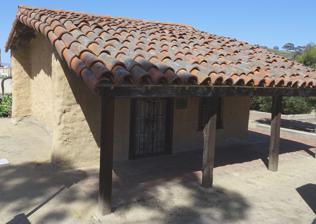
Building: Ortega Adobe
Country: United States of America
Year built: 1857
Historic site in Ventura, California Ortega Adobe Ortega Adobe, April 2018 Location 215 West Main Street, Ventura, California Coordinates 34°16′54″N 119°18′15″W / 34.28166°N 119.30417°W / 34.28166; -119.30417 Built c. 1857 Location of Ortega Adobe in southern California Ortega Adobe is a historic adobe house built in 1857 and located on Main Street on the west side of Ventura, California , not far from the mouth of the Ventura River . It was designated in 1974 as the City of Ventura's Historic Landmark No. 2.  It is owned by the City and operated as a self-guided historical site. Ortega Adobe is the City's "only remaining example of a 'middle class' home of the late 1800s." At one time, much of Ventura's Main Street was lined with adobe homes. The Ortega Adobe is the only one to survive. Construction The Ortega Adobe sits on land formerly owned by the Mission San Buenaventura . Several sources indicate that Emigdio Miguel Ortega (1813-1893) purchased the 200- by 200-foot lot which became the site of the adobe in 1857. However, real property records maintained at the Museum of Ventura County indicate that the land was purchased by Francisco Ortega from Lino Maria in May 1848 and then transferred by Francisco to Emigdio in January 1849. In 1857, Emigdio Ortega, the grandson of José Francisco Ortega , built the adobe.  The biggest obstacle was the lack of lumber in the Ventura area. Ortega acquired the beams and rafters for his adobe from an abandoned adobe, possibly the Carrillo Sespe Adobe, near what is now the City of Fillmore. According to Emigdio's son, Emilio C. Ortega, the older adobe was abandoned after "a band of Mojave Indians swooped upon the ranch, murdered the people and drove away the stock." Emigdio hauled the lumber 40 miles using oxcarts in a four-day journey from the abandoned adobe. The main roof beam at the Ortega Adobe had reportedly been used for the same purpose at the older adobe for approximately 70 years. According to archeologist Robert Browne, who worked on the adobe's restoration in 1970, the beams were exposed and analyzed during the renovation. Of the massive ridge pole, Browne said: "That beam was hewn from Jeffrey pine in Sespe Canyon and was once a part of a much earlier adobe where Fillmore now stands. It may have been built about the time of Father Serra's mission." Ortega purchased roof tiles and bricks from the Mission fathers at the nearby Mission San Buenaventura . In January 1857, the Mission was damaged in the Fort Tejon earthquake ; the roof tiles were shaken loose, and the fathers opted to replace the tiles with cedar shingles. Historic uses Ortega family home The adobe was used as the Ortega family's home for more than 40 years. The family moved there from another adobe at the corner of Main Street and Ventura Avenue, a location that was later the site of the Feraud General Merchandise Store . Emigdio and his wife, Maria Conception Jacinta Dominguez Ortega, had 13 children. In 1866, the Ventura River flooded and swept away one of the rooms on the west end of the adobe.  Warned of the coming flood, the Ortegas moved their possessions, including a pet dog and lamb, to a nearby frame house. Their son, Emilio, later wrote that the frame house was swept out to sea with the family's possessions and pets, but the adobe fared better: "The flood also took one-half the adobe building and left what now stands. You can never imagine the desolation of the surroundings. I can well remember how we ran along on the beach, scanning every nook in hopes of finding our pets, or some of the trunks . . .  filled with clothes . . . All was lost." Ortega chile business Ortega advertisement from 1939 featuring an image of the old adobe In the late 1890s, the family began roasting in the adobe's kitchen and built a wood shed adjacent to the adobe where the family's products were canned. The Ortegas' 11th child, Emilio, established the Ortega Chile Packing Company at the site. By 1899, Emilio's company had opened a factory three miles from Ventura where it employed 16 women and four men and processed 22 tons of chiles into 55,000 cans of roasted green chiles and green chile salsa bearing the image of the old adobe. Even in the 1930s, the company's advertising continued to appeal to the romance of old California, featuring an image of "The Original Ortega Adobe Still Standing in Ventura, California". Subsequent uses The Ortega family's food business moved to larger quarters in Los Angeles in the early 1900s, and the Ortega Adobe was sold in approximately 1903 or 1905 to Ung Hing, a Chinese immigrant. In 1913, Ung Hing sold the property to Edgar Carne. Carne rented the property to Lee Leon who turned it into a Mexican restaurant. The City of Ventura acquired the property from Carne in 1921. From the 1920s through the 1960s, the building was leased for various purposes. It was leased to Shell Oil Company for use as offices from 1924 to 1931 and to the Veterans of Foreign Wars for use as a veterans hall from the late 1930s to the early 1950s.  It was used by the Ventura Police Department as a police station from late 1952 until February 1954. From 1954 to 1967, it was leased to the Ventura' Boys' Club as a meeting hall. It has also reportedly been used as a saloon, a speakeasy, and the home of a potter. Restoration and historic designation By the late 1960s, the adobe, owned by the city, was vacant and beginning to decay. The city council voted in September 1969 to restore the adobe as a historical museum and tourist attraction.  In addition to renovating the building, volunteers led by Werner Weile and archeologist Robert O. Brown acquired and donated household artifacts and furniture representative of the period. After two years of restoration, the adobe was opened to the public in April 1971. Browne said at the time: "We are trying to bring it back to its original state. This, of course, entails preserving some features and reconstructing others." According to a 1985 account by Richard Senate, a city official, the renovation ignored recommendations from the archeologist and covered the thick adobe walls with a coating of cement. The cement coating led to the adobe's deterioration as the adobe was unable to expand and contract with temperature changes. The building was designated as the City of Ventura's Historic Landmark No. 2 in 1974. The adobe is open for self-guided public viewing featuring interpretive panels on the history of the building and the Ortega family.  The three rooms on display are a kitchen, a bedroom, and a living room. The front room is original 1857 construction; the two rooms at the back of the adobe are additions dating from the years between 1867 and 1890. See also City of Ventura Historic Landmarks and Districts B&G Foods - owner of the Ortega brand of chiles and sauces References